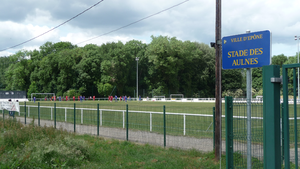
Épône est une commune française située dans le département des Yvelines en région Île-de-France. Elle est située le long de la Seine sur sa rive gauche à 45 km à l'ouest de Paris. Épône forme avec Mézières-sur-Seine une agglomération d'environ 10 000 habitants, l'unité urbaine d'Épône. La commune fait partie depuis le 1ᵉʳ janvier 2016 de la Communauté urbaine Grand Paris Seine et Oise.